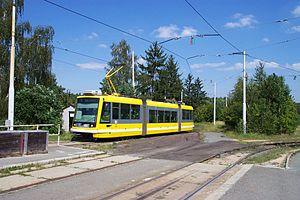
Le tramway de Plzeň, circule depuis 1899 dans la ville de Plzeň en République tchèque.